2009 Peruvian political crisis

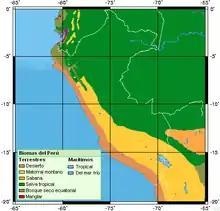
Political map with the biomes of Peru, the jungle in green.

A free trade agreement negotiated between Peru and the United States that came into effect in February 2009 required certain changes in law allowing private companies access to the Amazon for development of resources. The Congress of Peru granted the government authority to implement the required regulatory changes. Indigenous tribes insisted that some of the new government regulations introduced by President Alan García in 2008 threatened the safety of their natural resources and would enable foreign companies to exploit them. Protests ensued in August 2008, and Congress repealed two laws and promised to examine and vote on others. When that didn't happen, protests and blockades resumed on 9 April 2009.